Hookney Tor

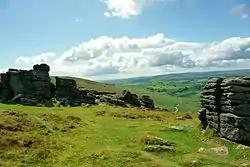
Hookney Tor, looking southeast.

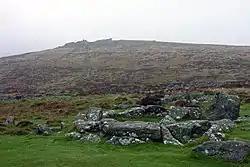
Hookney Tor in the background, seen from Grimspound.

Hookney Tor is a tor, situated on Dartmoor in Devon, England.